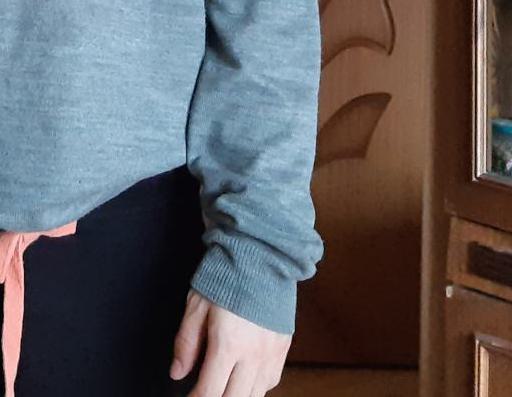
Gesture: no_gesture